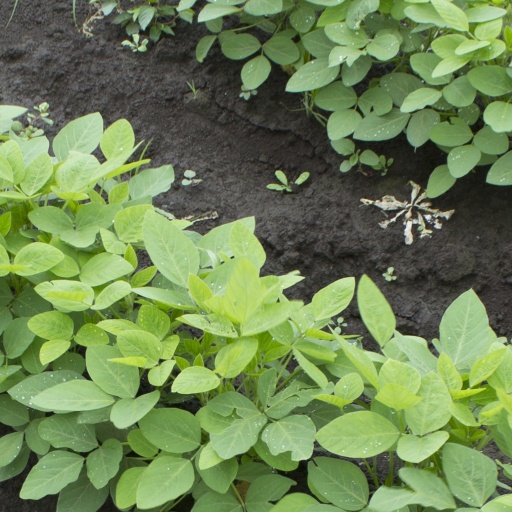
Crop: soybean